Media circus

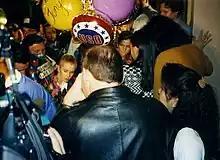
Tonya Harding arriving at Portland International Airport after the 1994 Winter Olympics

Although the idea is older, the term "media circus" began to appear around the mid-1970s. An early example is from the 1976 book by author Lynn Haney, in which she writes about a romance in which then-world -ranked American tennis athlete Chris Evert was involved: "Their courtship, after all, had been a "'media circus." A few years later "The Washington Post" had a similar courtship example in which it reported, "Princess Grace herself is still traumatized by the memory of her own "media-circus" wedding to Prince Rainier in 1956."